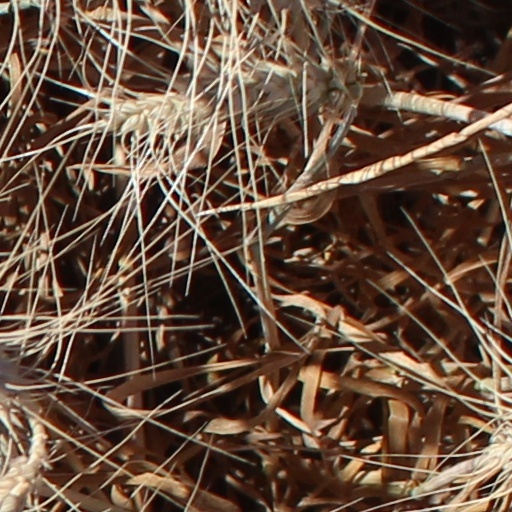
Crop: wheat